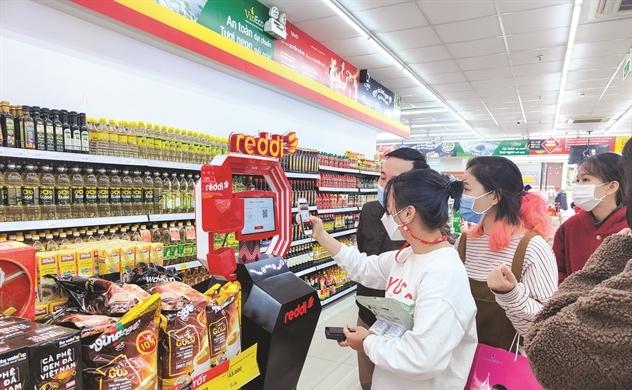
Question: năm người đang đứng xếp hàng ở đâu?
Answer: trước một quầy bán cà phê